Adair County Courthouse (Kentucky)

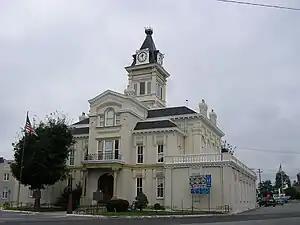

The Adair County Courthouse in Columbia, Kentucky, a courthouse at 500 Public Sq., was built in 1885. It was listed on the National Register of Historic Places in 1974.